Karyes, Mount Athos

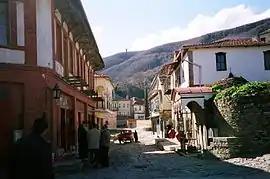
The main street in Karyes

Karyes is a settlement in Mount Athos of the Athonite monastic community. The 2021 Greek census reported a population of 135 inhabitants. It is the largest settlement in Mount Athos.